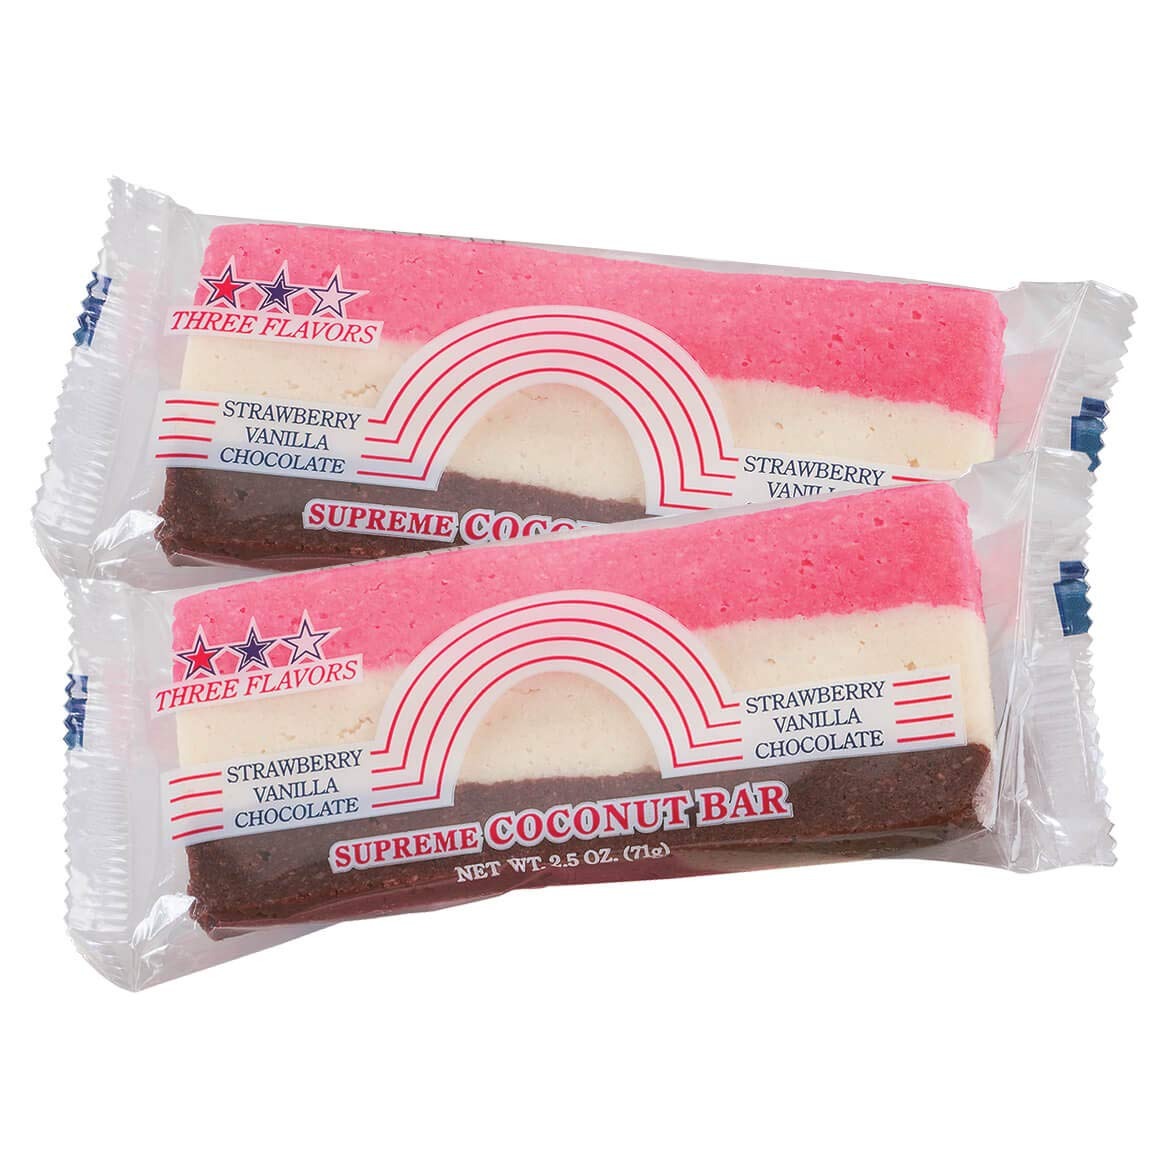
Item Name: Neopolitan Coconut Rainbow Bar, Set of 2,4.5 ounce
Bullet Point 1: 2.5-oz pack
Bullet Point 2: 2 bars per pack
Bullet Point 3: Classic Neapolitan flavors
Product Description: Offering old-fashioned goodness in every chewy bite, these tender, pressed coconut bars are the candy-shop originals--loved by America since 1894. Boasting classic Neapolitan flavors of strawberry, vanilla and chocolate, each luscious, wrapped candy bar is soft, fresh and simply scrumptious! 2.5-oz pack includes 2 bars.
Value: 5.0
Unit: Ounce

Price: 12.49